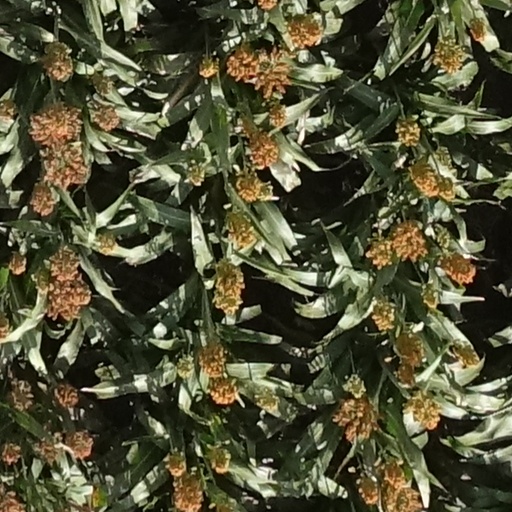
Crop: sorghum